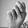
ASL letter: N